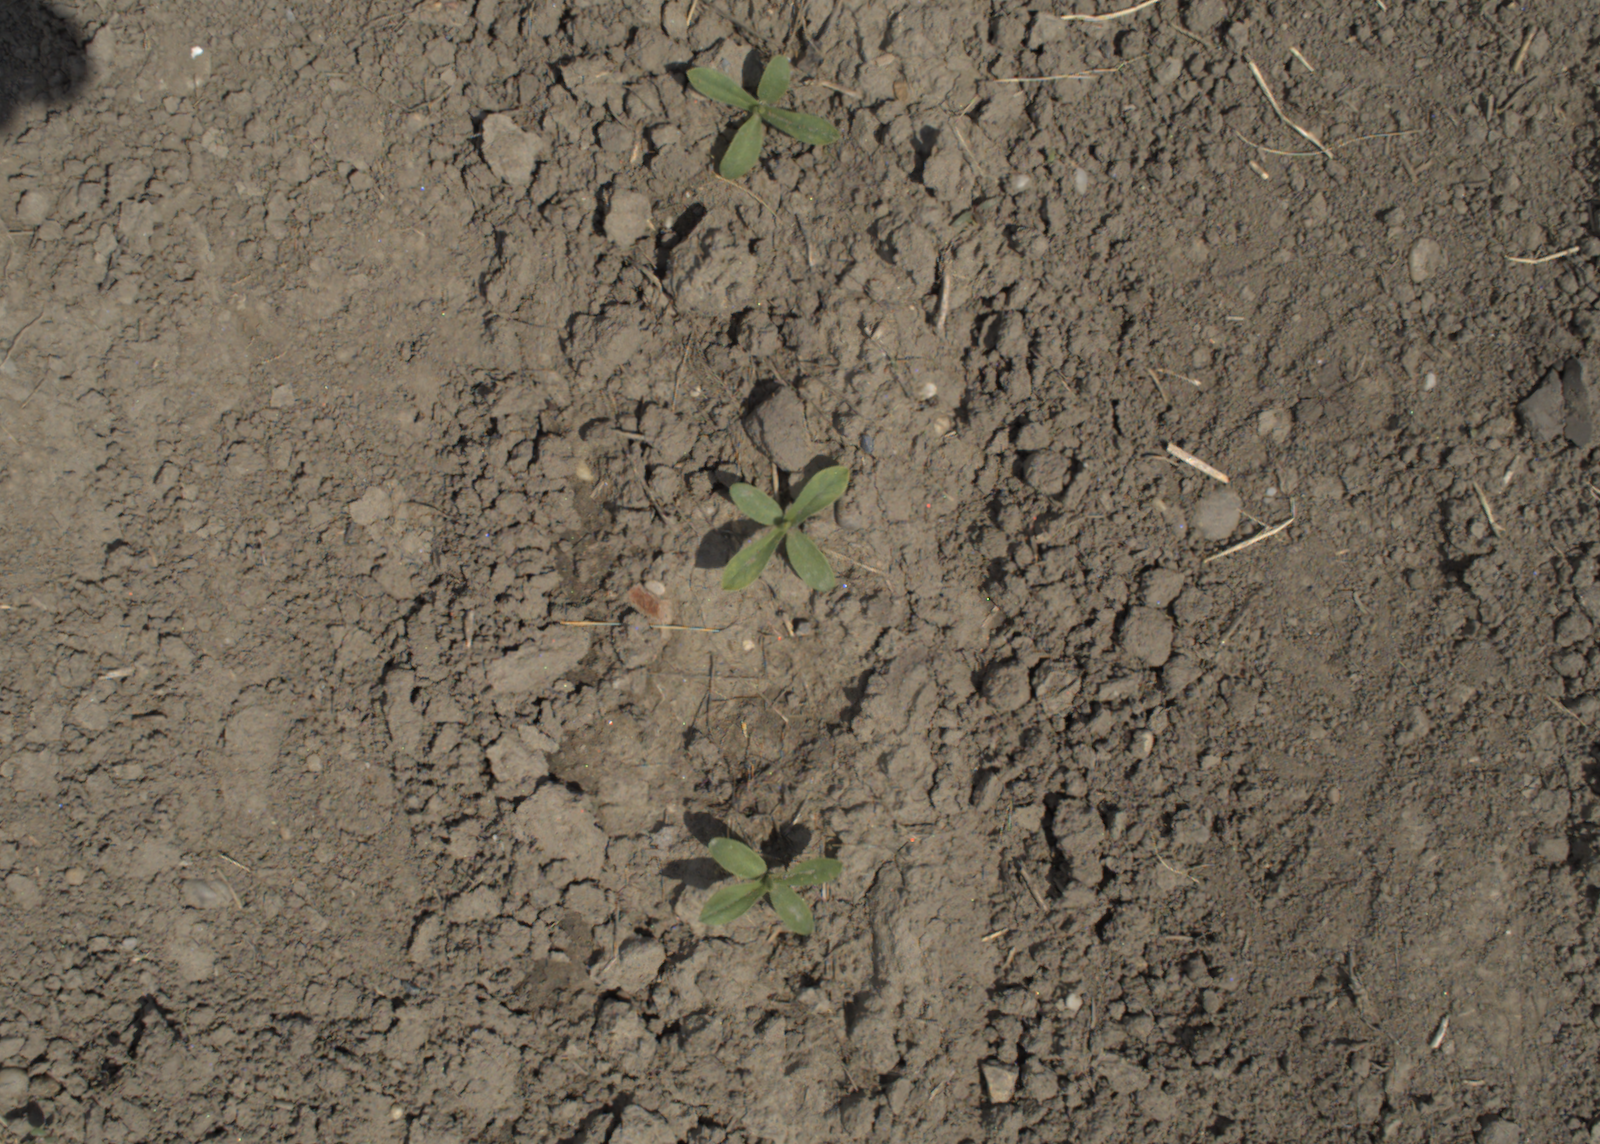
Capture date: 01.06.2021 11:49:34
Weather: mixed
Wind: light
Seeding date: 27.04.2021
Plant canopy height (mm): 888